Las Vegas Country Club

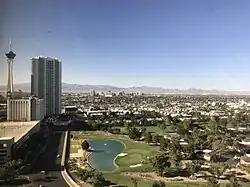
The view of the green from Westgate Las Vegas with The Strat Hotel & Casino & Tower in the background.

The Las Vegas Country Club is a private membership club located in the Winchester area of metropolitan Las Vegas, Nevada.